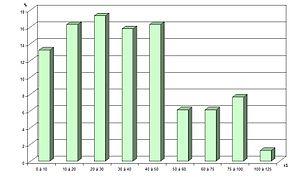
Distribution des revenus annuels par foyers, à Hartford (Michigan), en 2009.
Hartford est une ville du comté de Van Buren, dans l'État du Michigan.